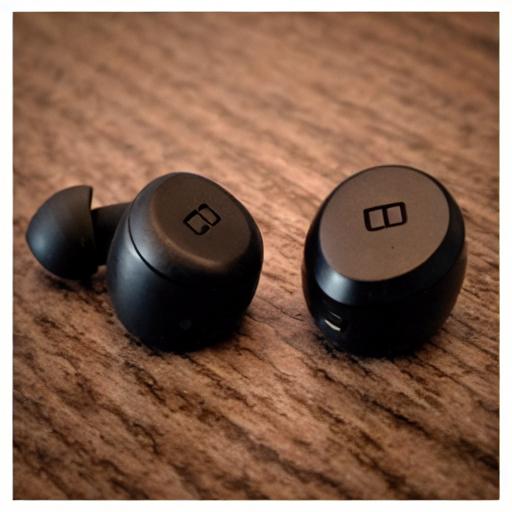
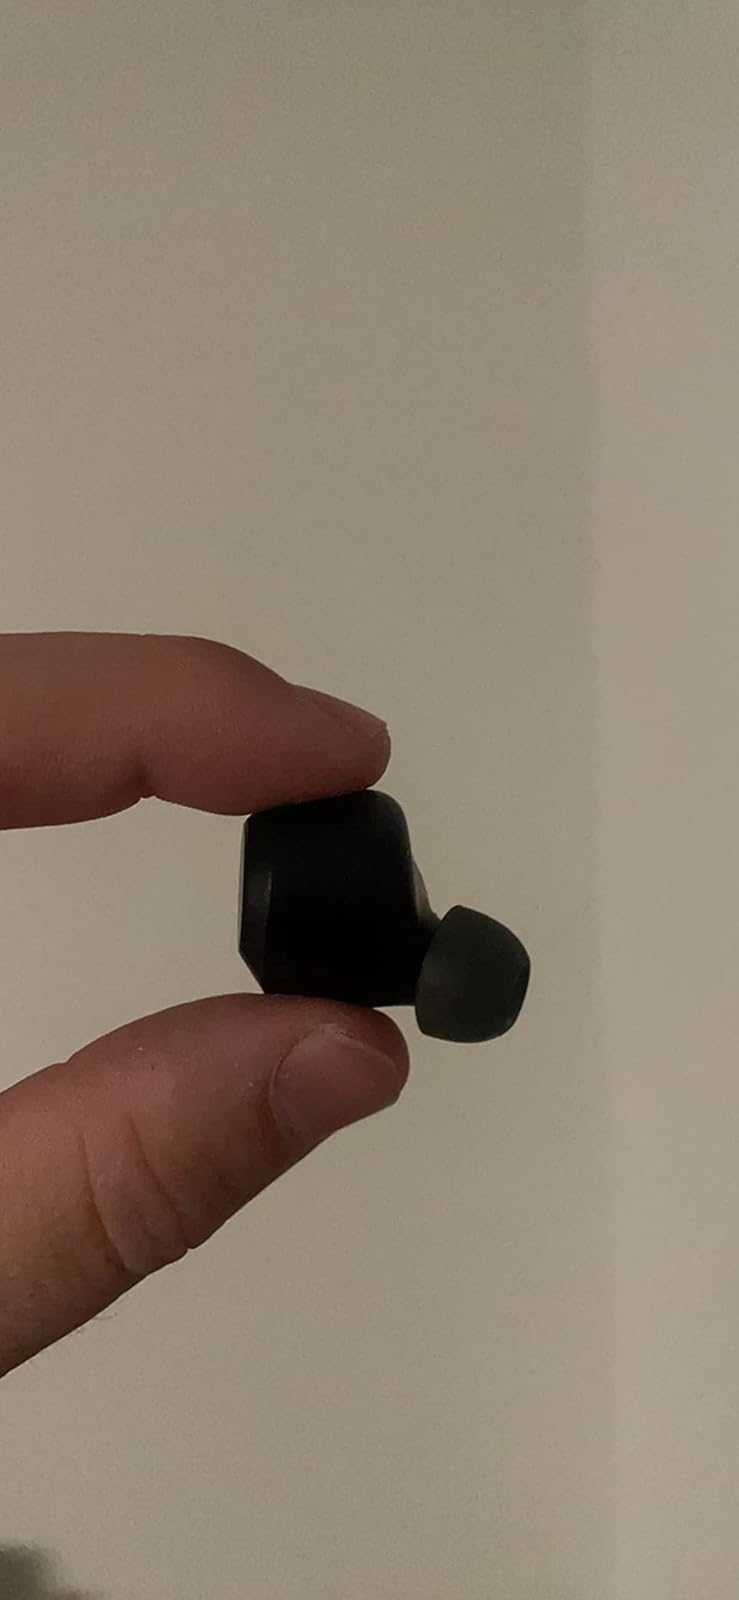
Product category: earbuds
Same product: no